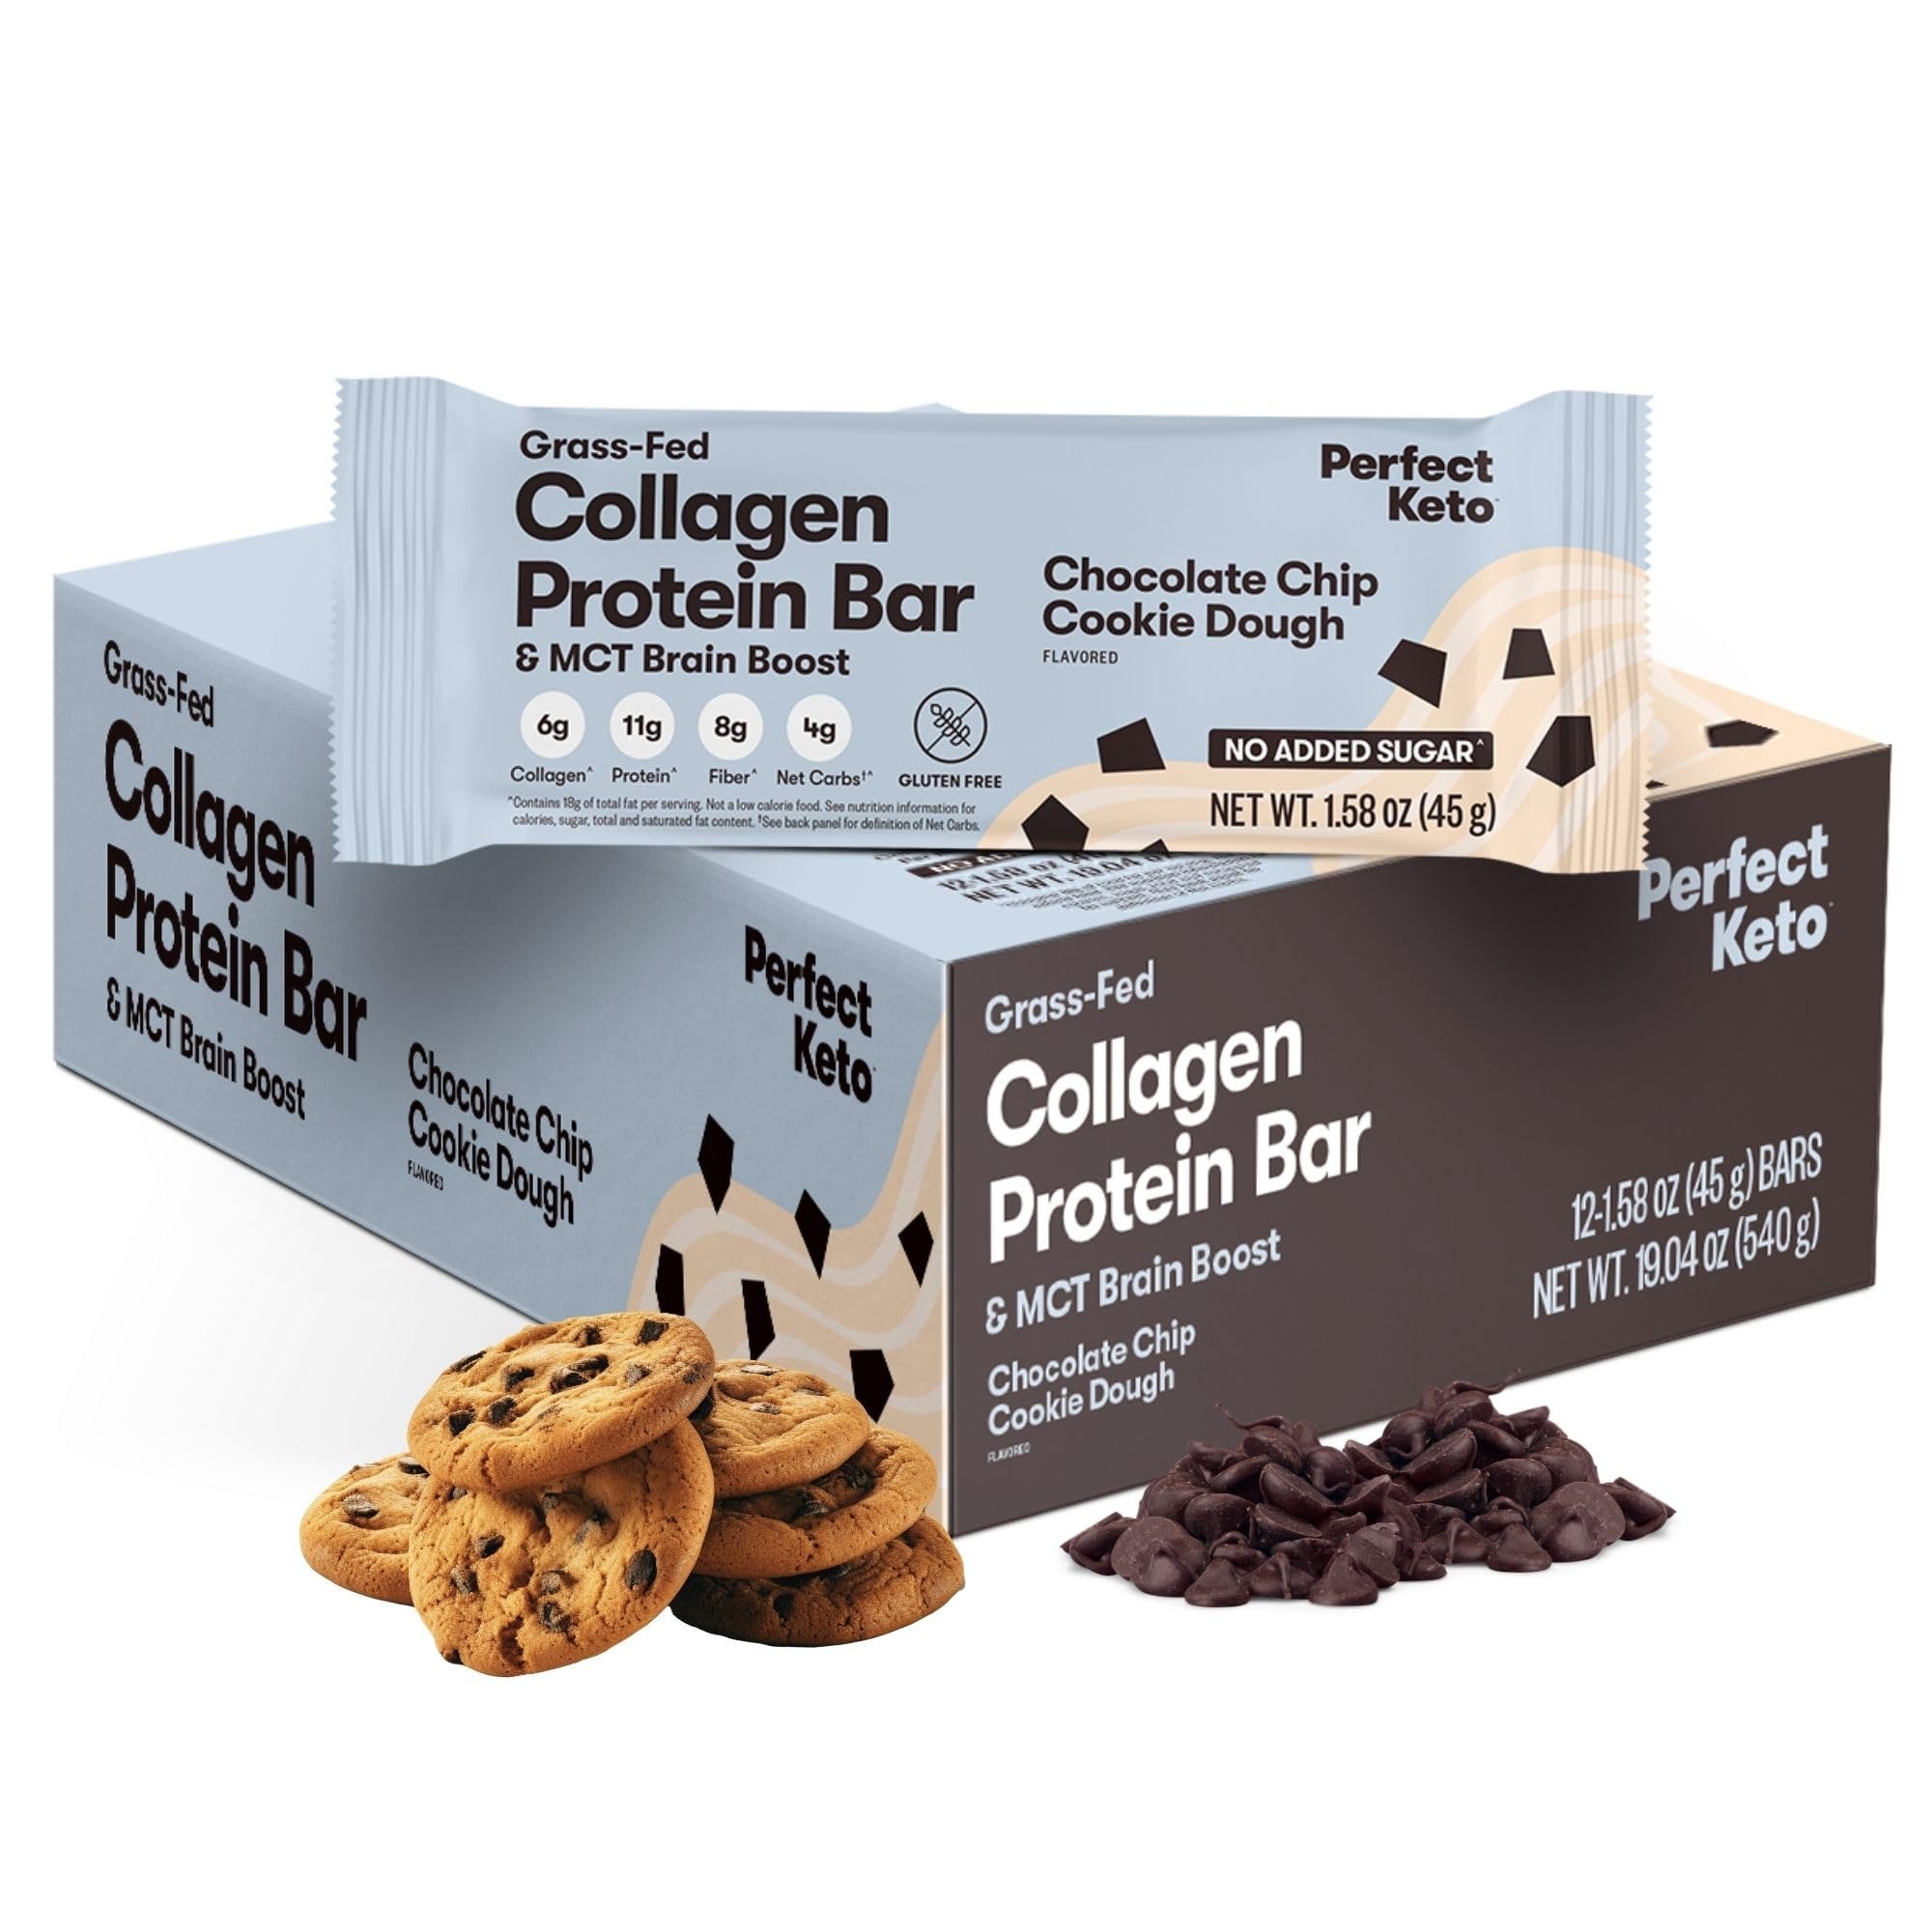
Item Name: Perfect Collagen Protein Bars, Gluten Free Grass Fed Collagen + MCT Oil, Low Carb, No Sugar Added, High Protein Snacks, Keto Diet Foods, 11g Protein, 18g Fat, 3g Net Carbs, Chocolate Chip, 12 Bars
Bullet Point 1: KETO SNACKS: These snack bars make the perfect keto snack. Each serving delivers 18g clean, keto friendly fats and 11g grass fed protein to help keep you satisfied until your next meal.
Bullet Point 2: COLLAGEN PROTEIN: Get the collagen protein your body needs with the help of our keto bars. Each one delivers 11g grass fed collagen per serving - helping to support hair, skin, nail, joint and muscle health.
Bullet Point 3: MCT OIL: What sets apart our protein bars from others is that we've included MCTs (medium chain triglycerides). MCT's are a unique type of fatty acid found in coconut oil that are a much faster source of energy than most longer chain fatty acids. They support focus and sharpness, help you feel fuller for longer, and allow for better bioavailability.
Bullet Point 4: LOW CARB SNACK, ANYTIME, ANYWHERE: Sometimes there's not enough time to prepare a meal and most "on-the-go" low carb snacks provide poor nutrition. We spent a year developing the formula for a great-tasting, keto-friendly bar with quality ingredients formulated to keep you in ketosis. The bars are portable and convenient and great for travel, work, or before the gym.
Bullet Point 5: CLEAN PROTEIN BARS: Perfect Keto's Collagen Protein Bars are made with no added sugars, sugar alcohols, additives, or fillers. They're packed full of quality ingredients that provide sustained energy to fuel your mind and body. What’s inside? Almond butter, cocoa butter, stevia, 100% cacao chocolate chips, coconut oil, and collagen, with a touch of sea salt and stevia.
Product Description: Introducing delicious low carb protein bars with only 3-4g net carbs and NONE of the bad stuff (no added sugars, sugar alcohols, additives or fillers). Plus, our convenient high protein bars also have MCTs (medium chain triglycerides) to help support focus and sharpness. Available in a variety of different flavors to satisfy all kinds of cravings including almond butter brownie, peanut butter chocolate chip, salted caramel and more!
Value: 19.04
Unit: Ounce

Price: 38.99